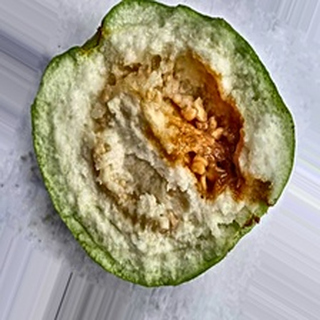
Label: guava_fruit_fly